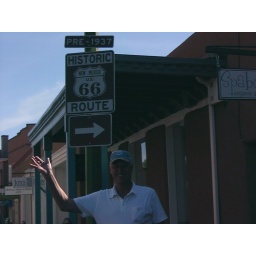
Richard at our first Historic Route 66 street sign in Santa Fe, New Mexico.